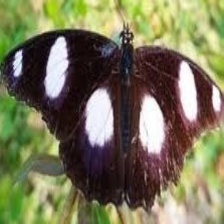
Species: DANAID EGGFLY
Butterfly family (ImageNet category): monarch